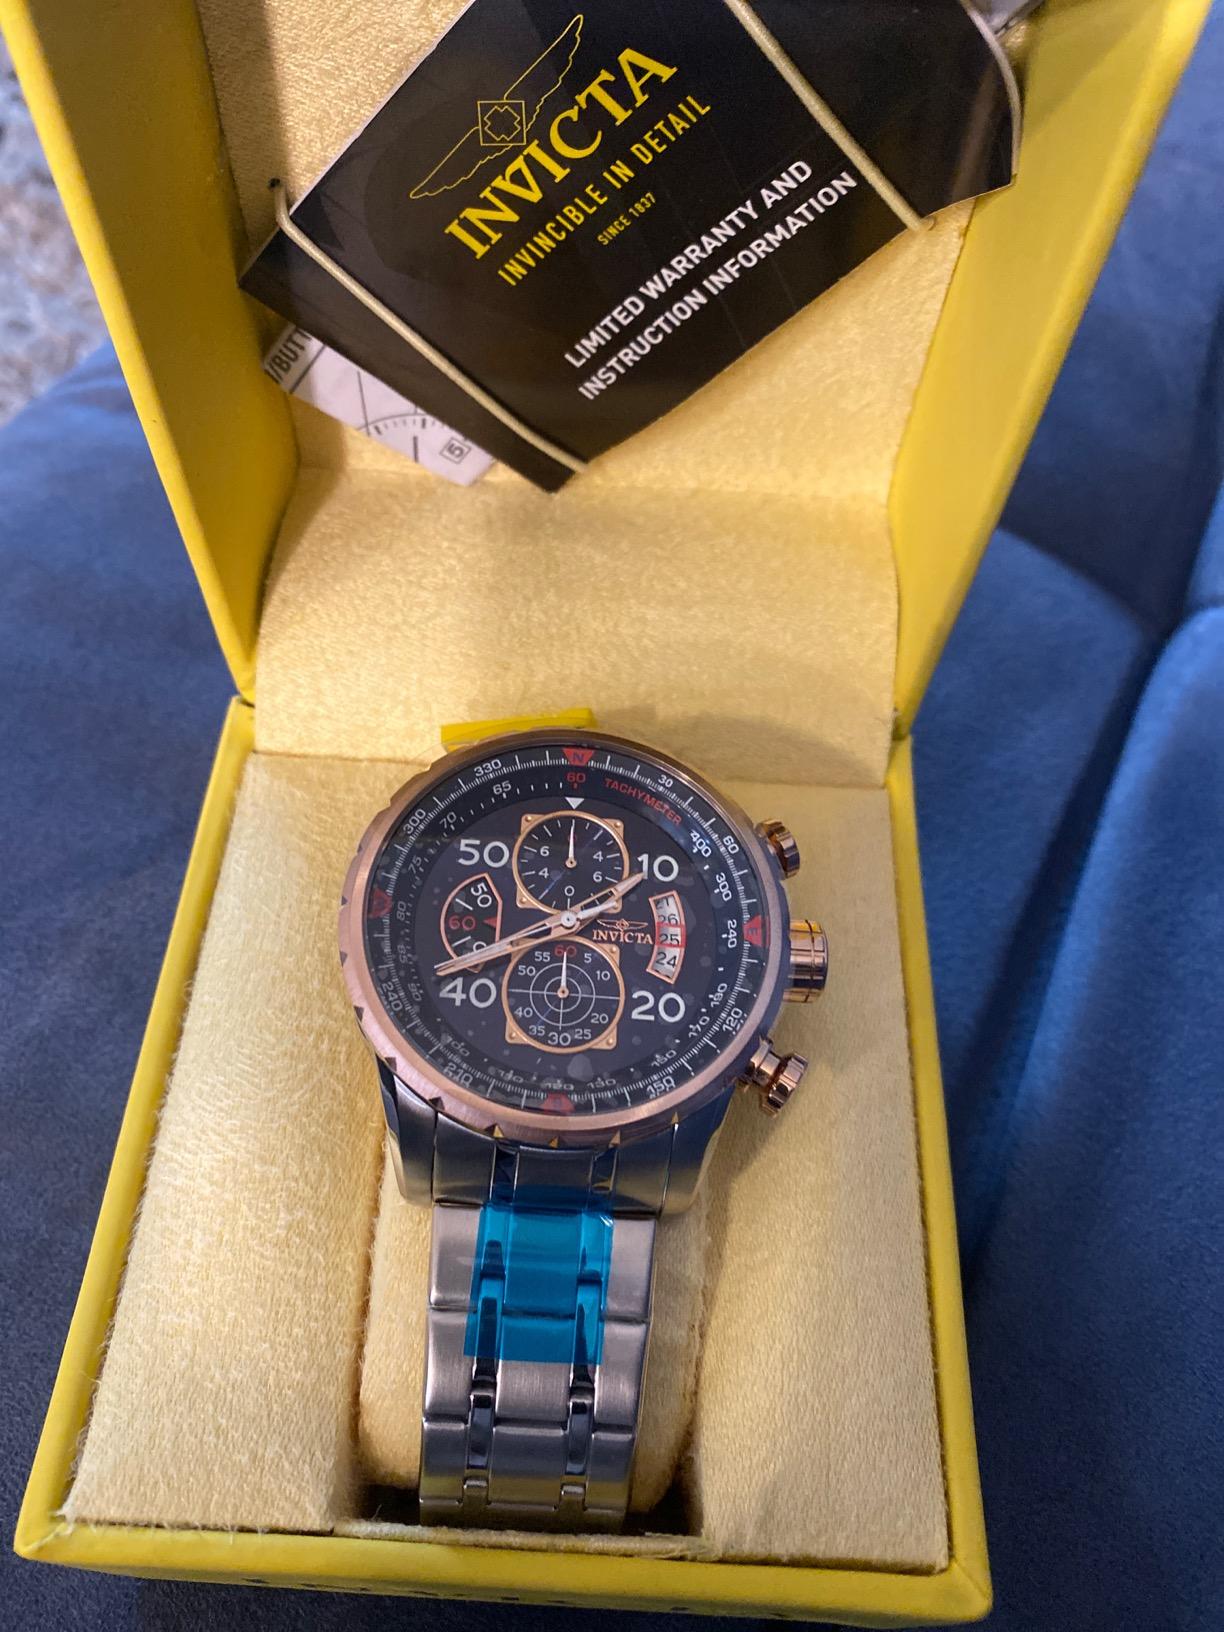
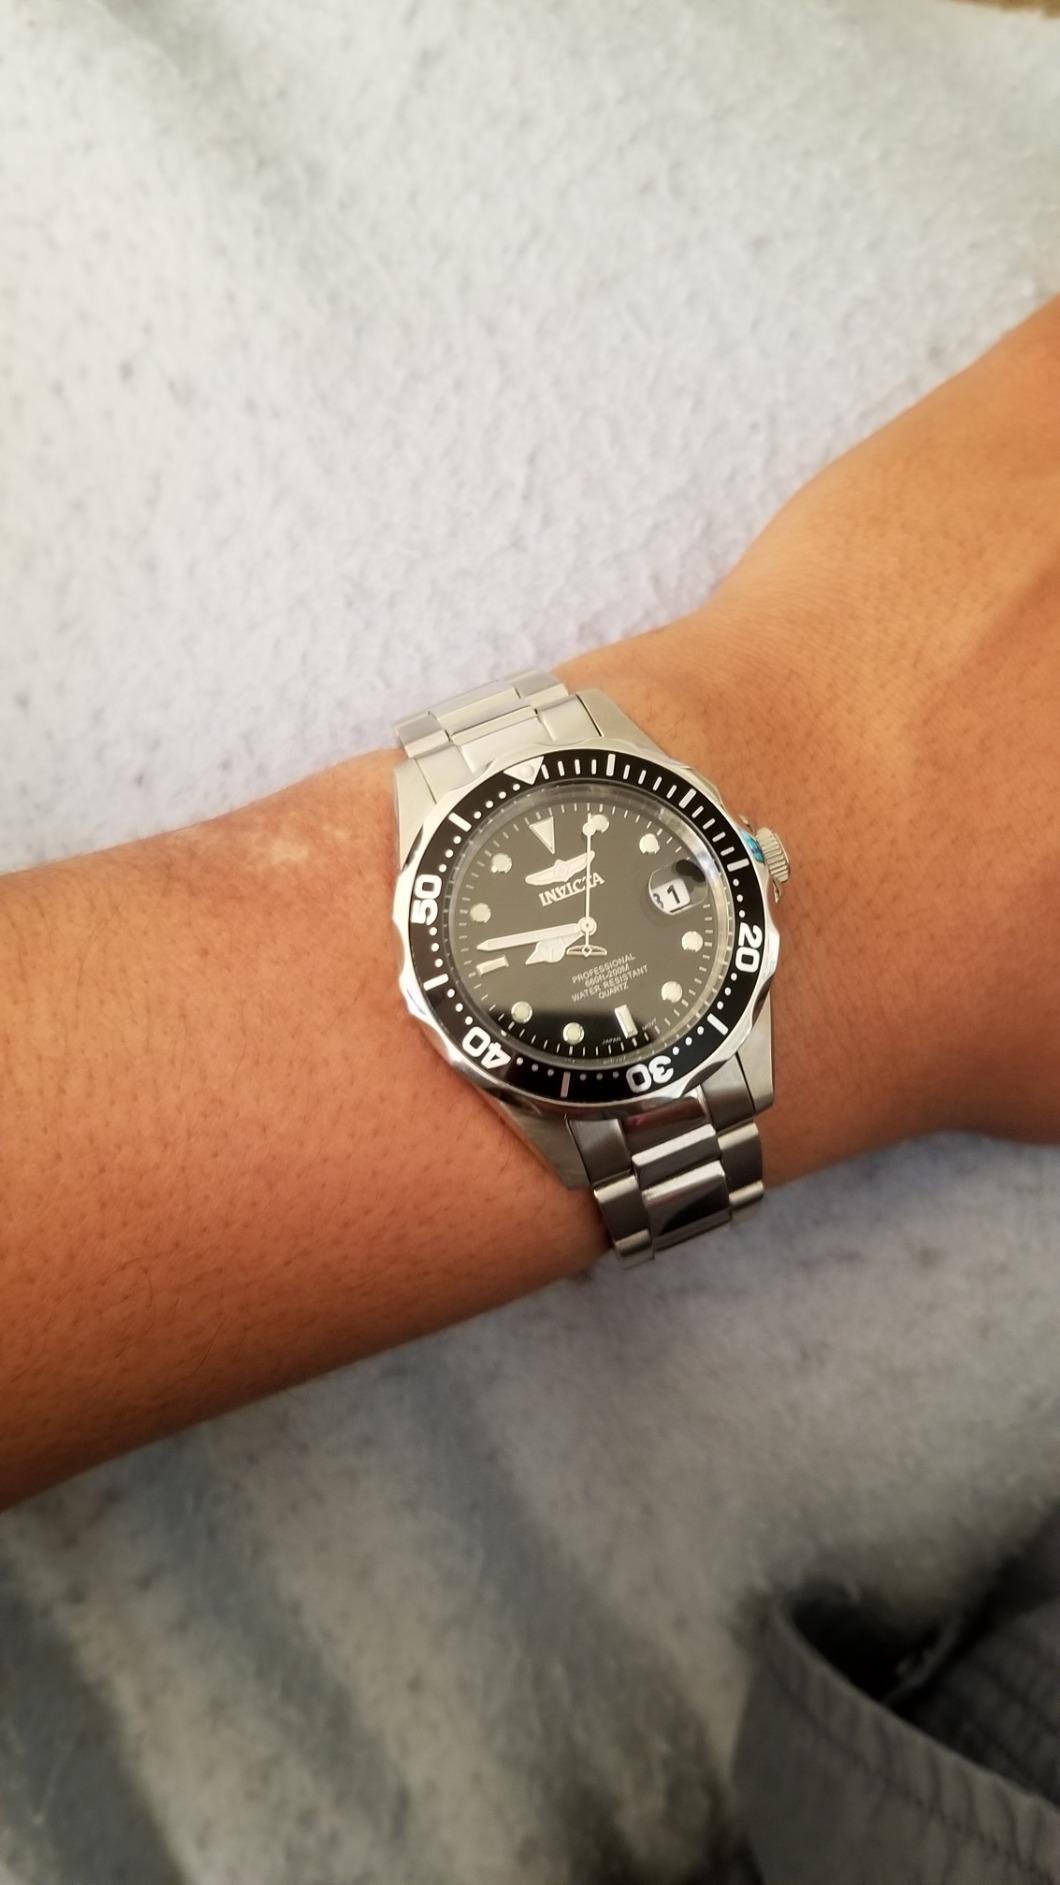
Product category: accessories_watch
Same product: no